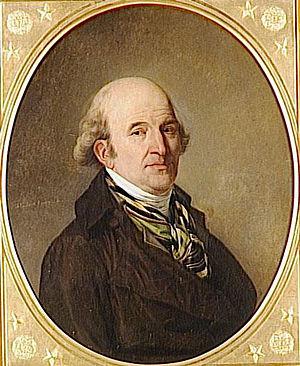
L’affaire Clément de Ris est une affaire célèbre d’enlèvement d’un sénateur en 1800 où fut impliqué Auguste de Canchy. Elle a inspiré le roman Une ténébreuse affaire à Balzac.
Saint-Quentin-sur-Indrois est une commune française du département d'Indre-et-Loire, dans la région Centre-Val de Loire et l'ancienne province de Touraine. Dès le Néolithique, l'Homme s'installe à cet endroit, sur le plateau fertile de la Champeigne tourangelle. Cette occupation est pérenne au fil des millénaires, attestée par les vestiges de mégalithes, de tumulus, de voies antiques et de sarcophages mérovingiens. L'histoire médiévale de la paroisse, dont le nom apparaît dans les textes vers la fin du XIIᵉ siècle, est marquée par les figures de la bienheureuse Jeanne-Marie de Maillé qui y naquit et d'Adam Fumée, médecin et proche conseiller de plusieurs rois de France qui se rendit acquéreur du château des Roches. Saint-Quentin fut également le lieu d'une des scènes d'une tentative d'enlèvement politique du sénateur Clément de Ris à l'instigation de Fouché.